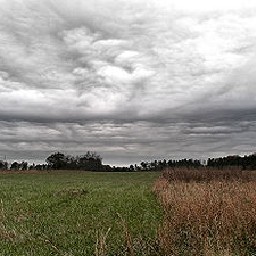
Cloud type: Nimbostratus (Ns)